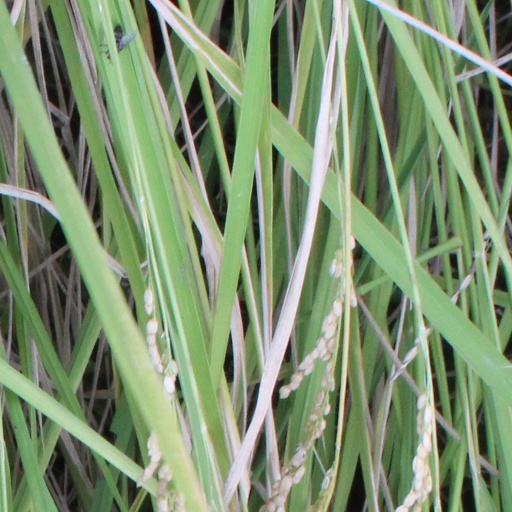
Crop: rice